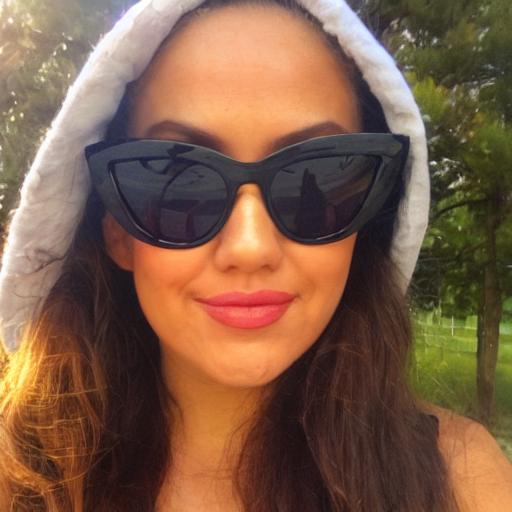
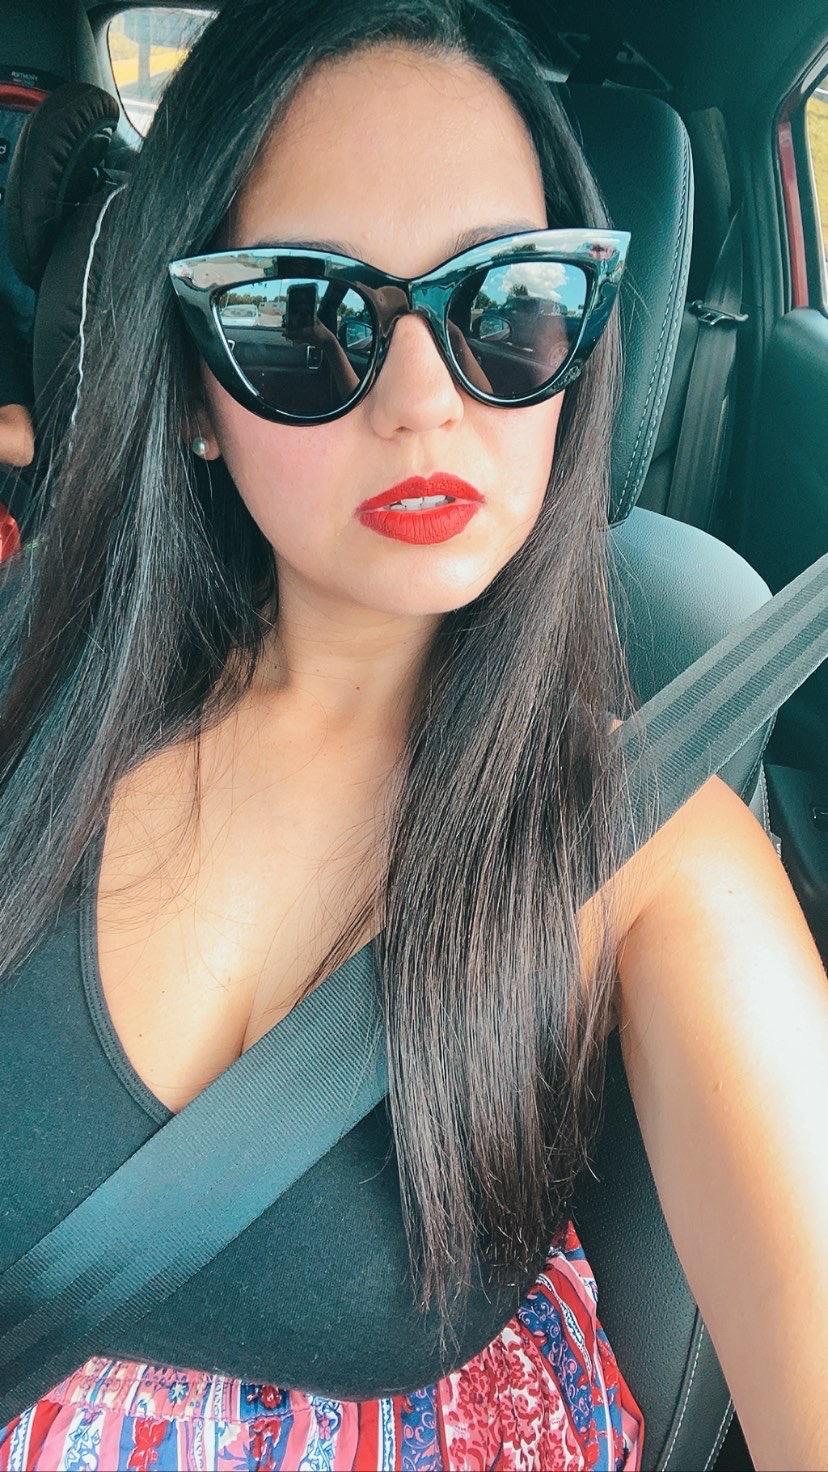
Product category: accessories_sunglasses
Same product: no